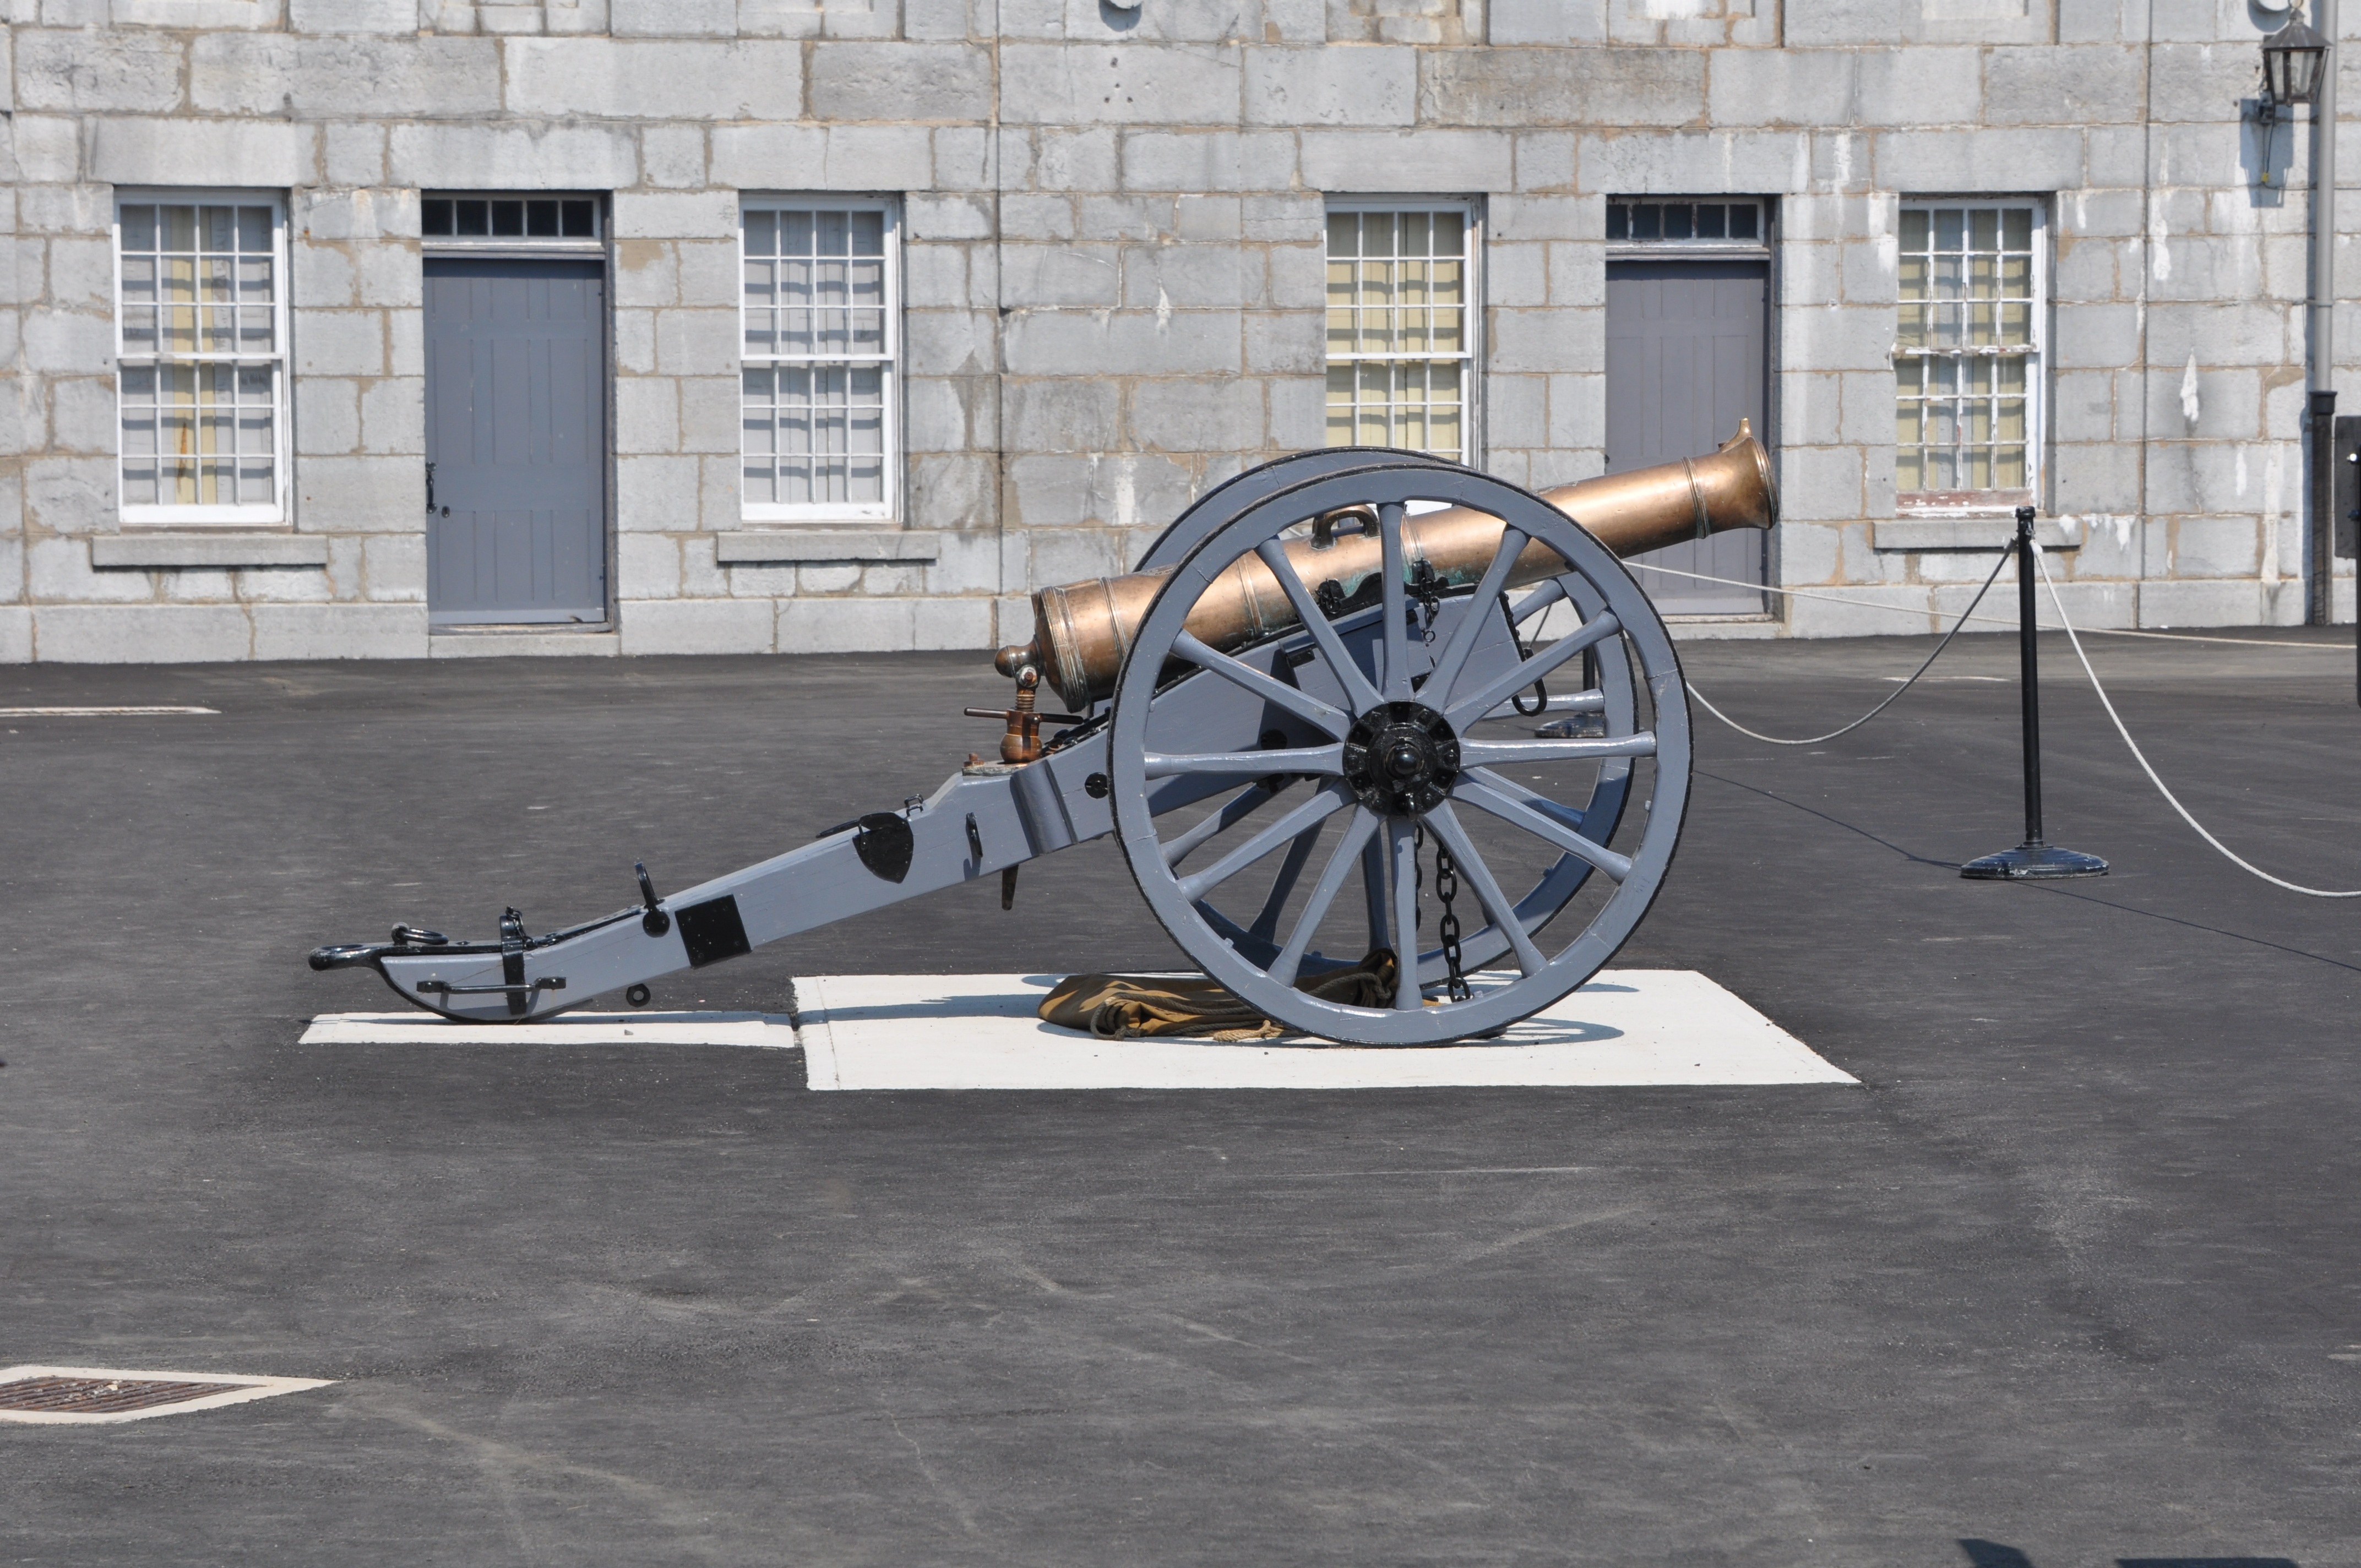
wheel, military, museum, war, canada, jet engine, cannon, ontario, kingston, aircraft engine, fort henry